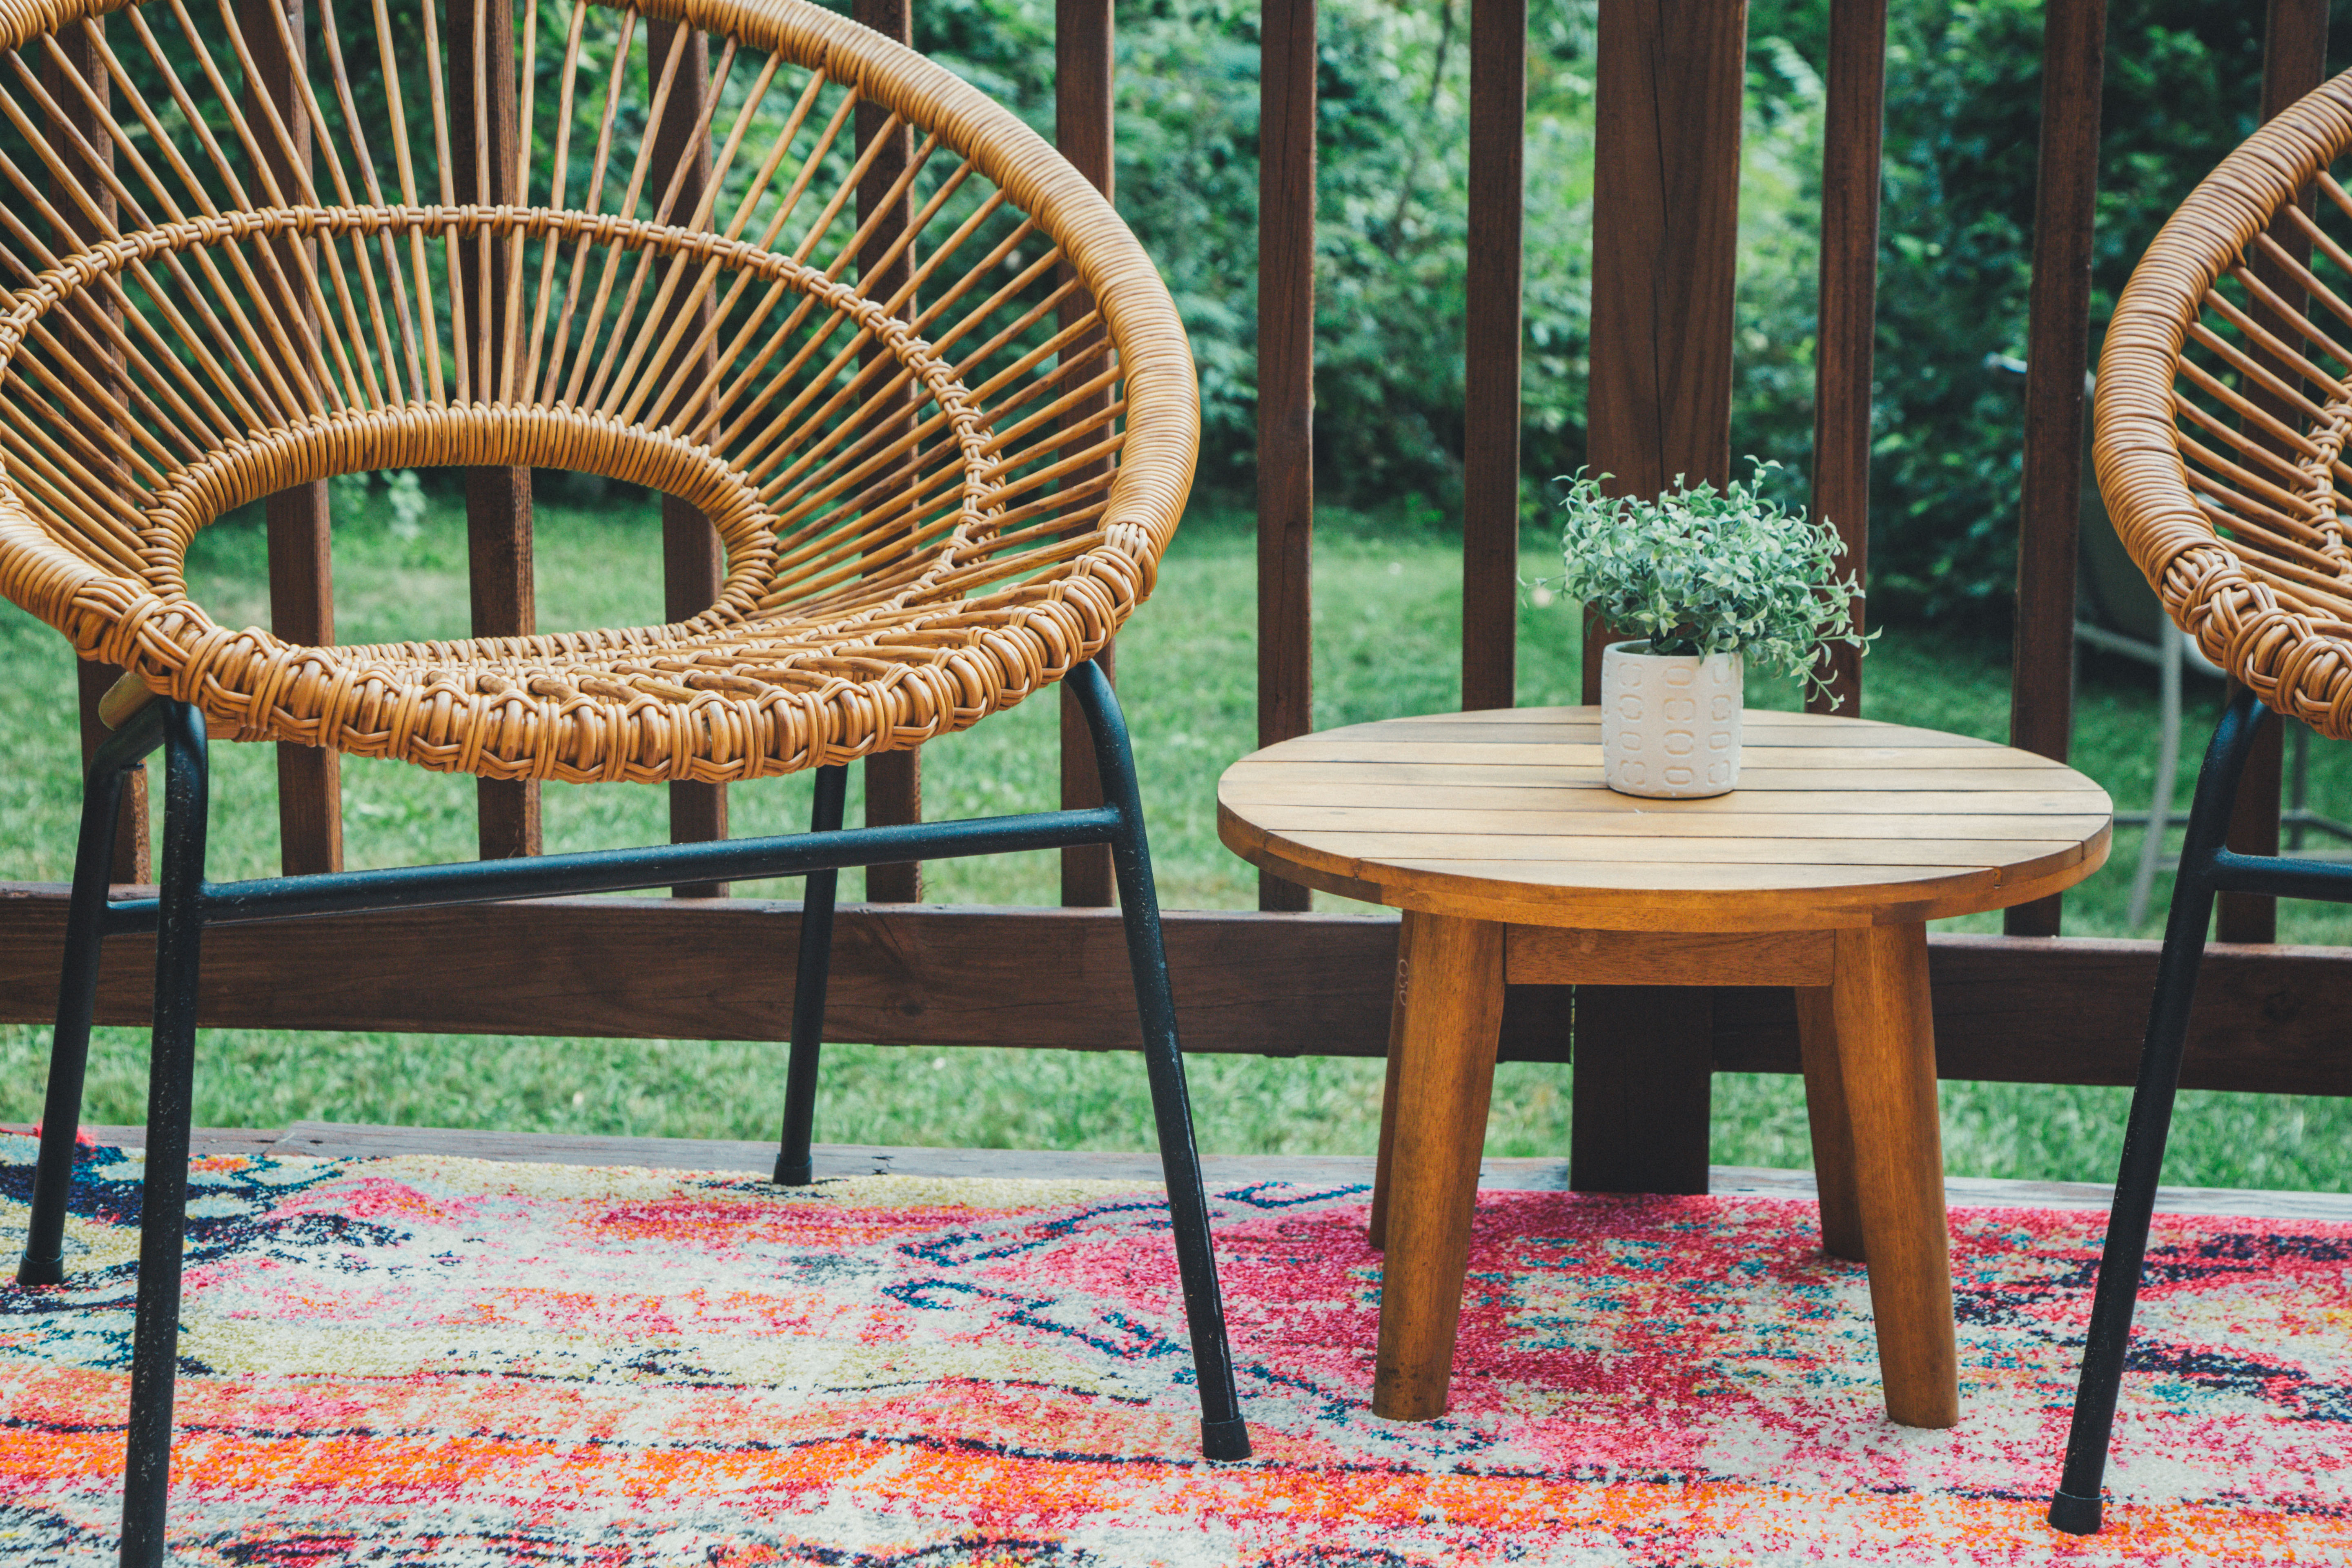
furniture, chair, wicker, outdoor furniture, table, outdoor table, coffee table, interior design, tree, room